Ariel Heath

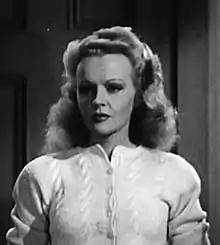
Heath in "Career Girl" (1944)

Ariel Heath Dean (January 1, 1922 – July 21, 1973) was an American actress. She is best known for appearing in "The Leopard Man" (1943), "The Black Hills Express" (1943) and "Career Girl" (1944).